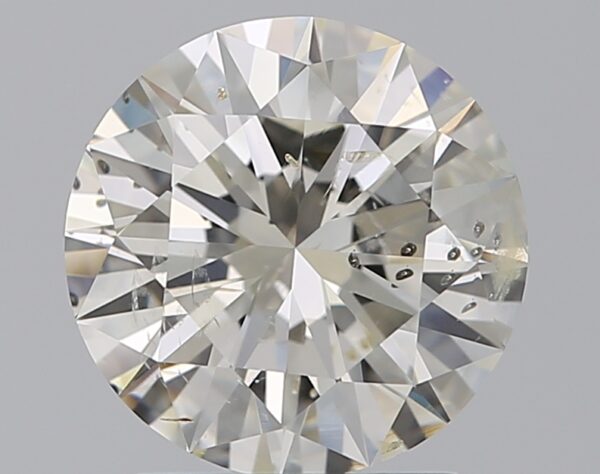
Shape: round
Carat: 1.7
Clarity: SI2
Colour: L
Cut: EX
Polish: EX
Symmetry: EX
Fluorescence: M
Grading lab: GIA
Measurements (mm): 7.73 x 7.78 x 4.68